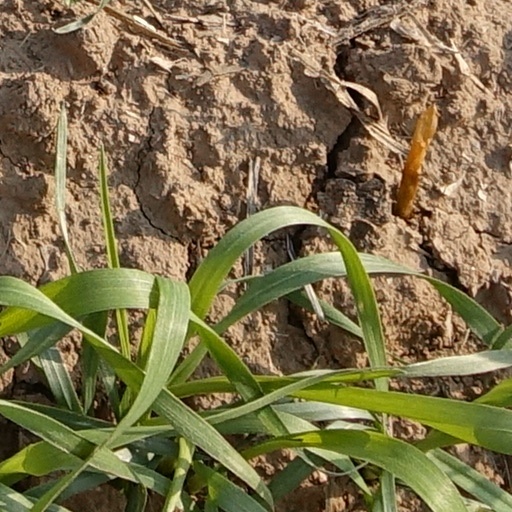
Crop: wheat